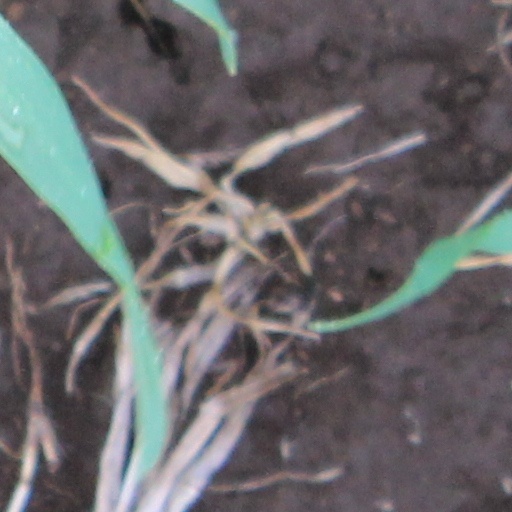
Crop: wheat